A Blood Pledge

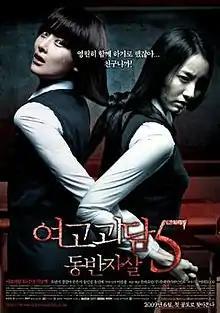
Theatrical poster

A Blood Pledge (also known as Whispering Corridors 5: A Blood Pledge and Suicide Pact) is a 2009 K-Horror film, and the fifth installment of the "Whispering Corridors" series of South Korean horror films set in girls' high schools that began with 1998's film of the same name. Aside from the setting and overall themes, it is unrelated to the other films in the series.